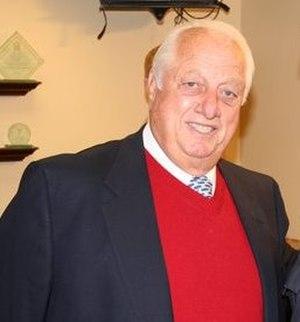
Thomas Charles Lasorda est un ancien lanceur des Ligues majeures de baseball, devenu manager des Dodgers de Los Angeles pendant 21 saisons. Il est membre de l'équipe dirigeante de la franchise depuis 1996. La saison 2007 fut sa 58ᵉ dans l'organisation des Dodgers.